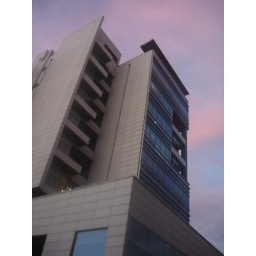
This is a picture of a building in front of my house